Harrogate line

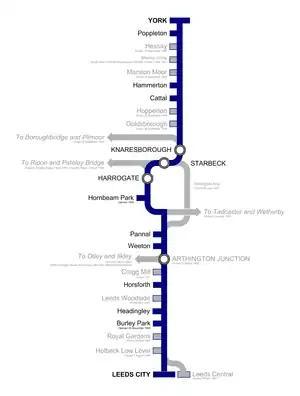
Schematic diagram of the Harrogate line including closed stations and branch lines

The line is composed of all or part of the following Network Rail routes: